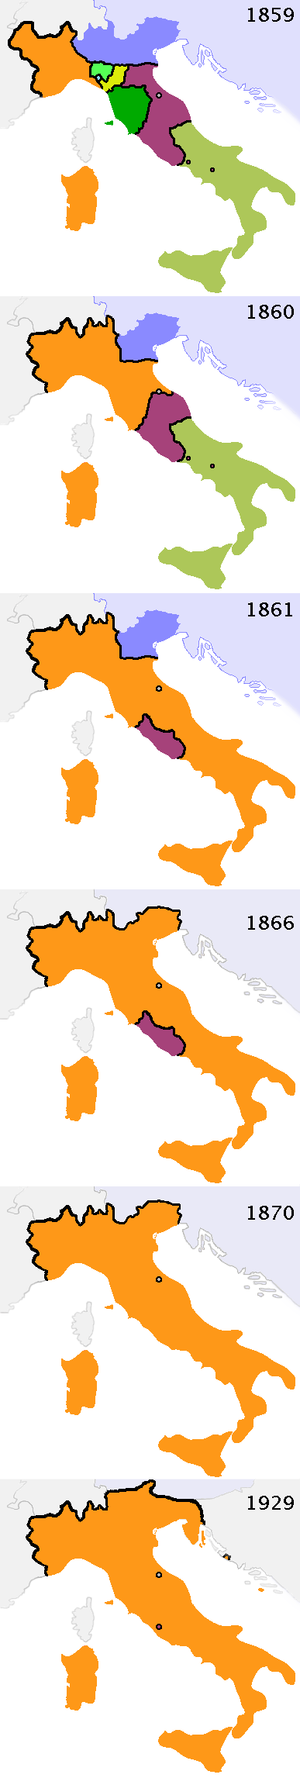
30 mars : Proclamation de Rimini : Joachim Murat appelle les Italiens à se soulever contre le joug autrichien.